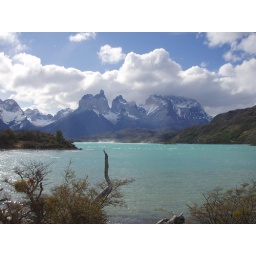
Torres del Payne mountains with lake Pehue in front. Chile, Patagonia, september 2007.